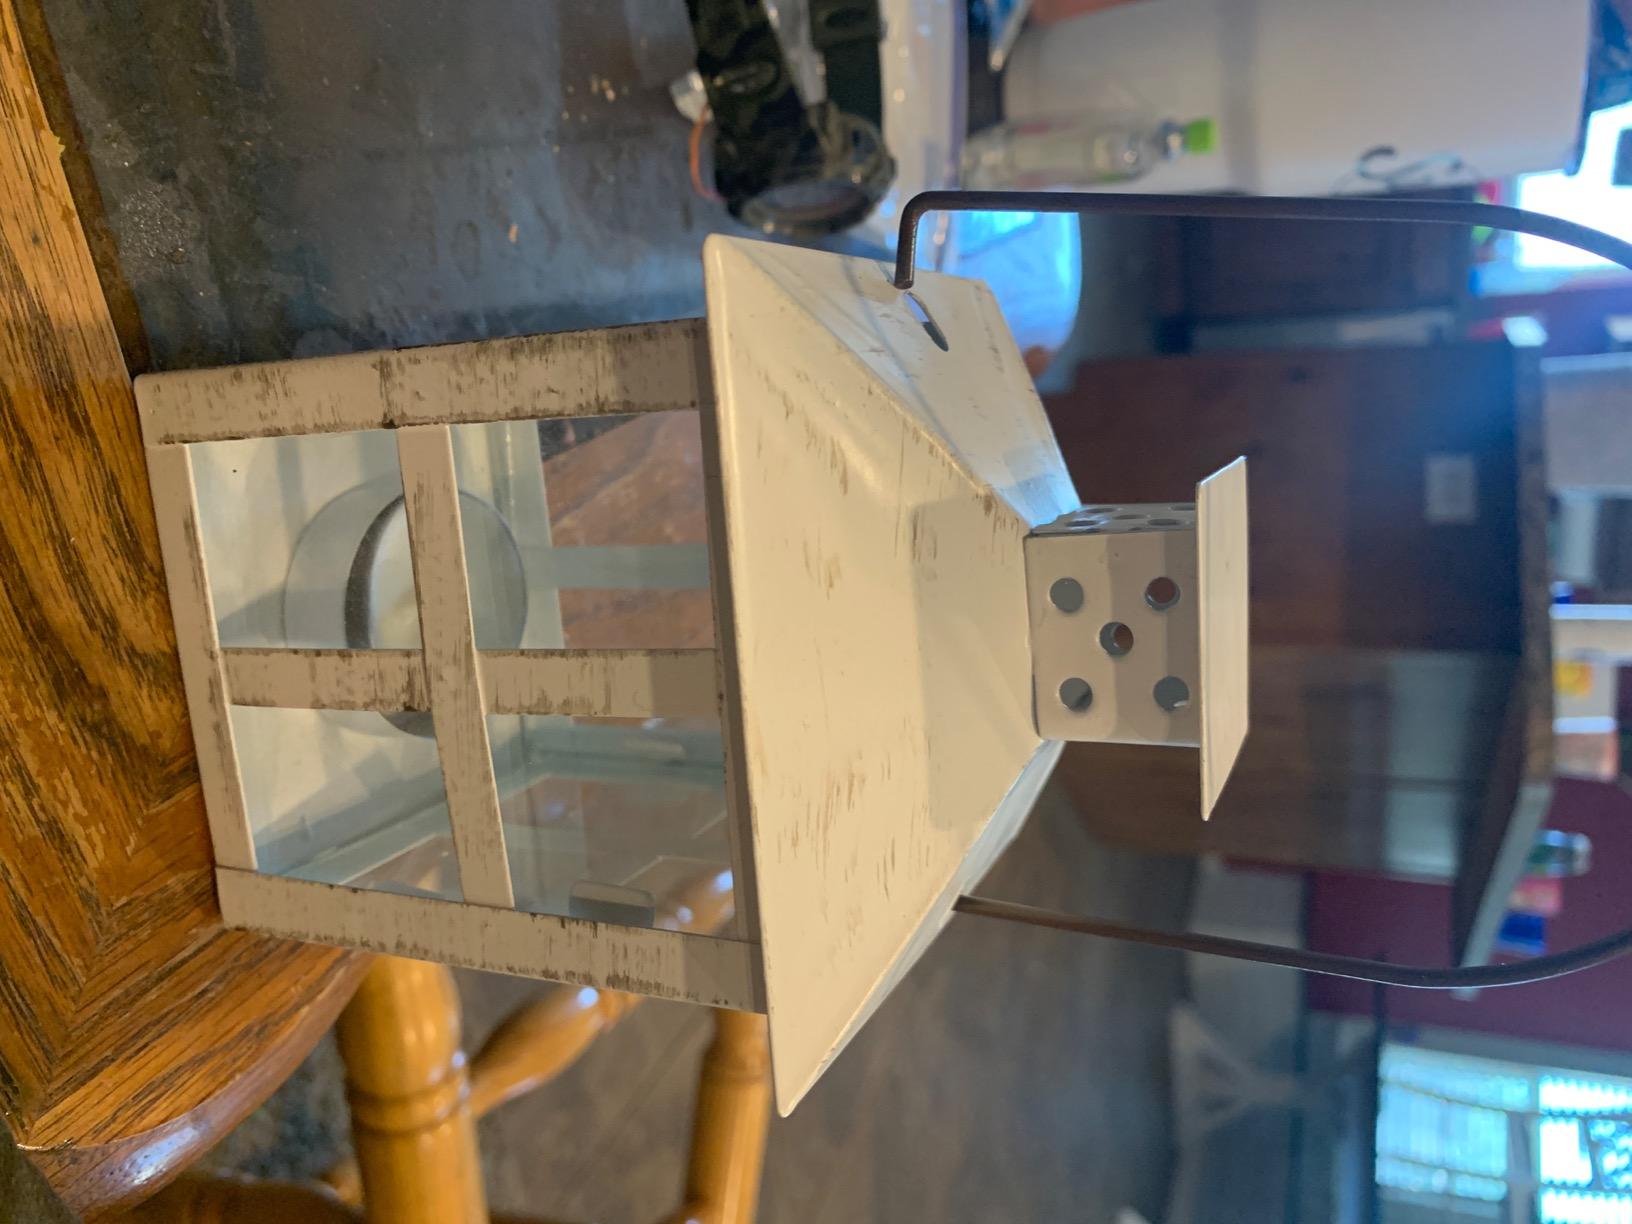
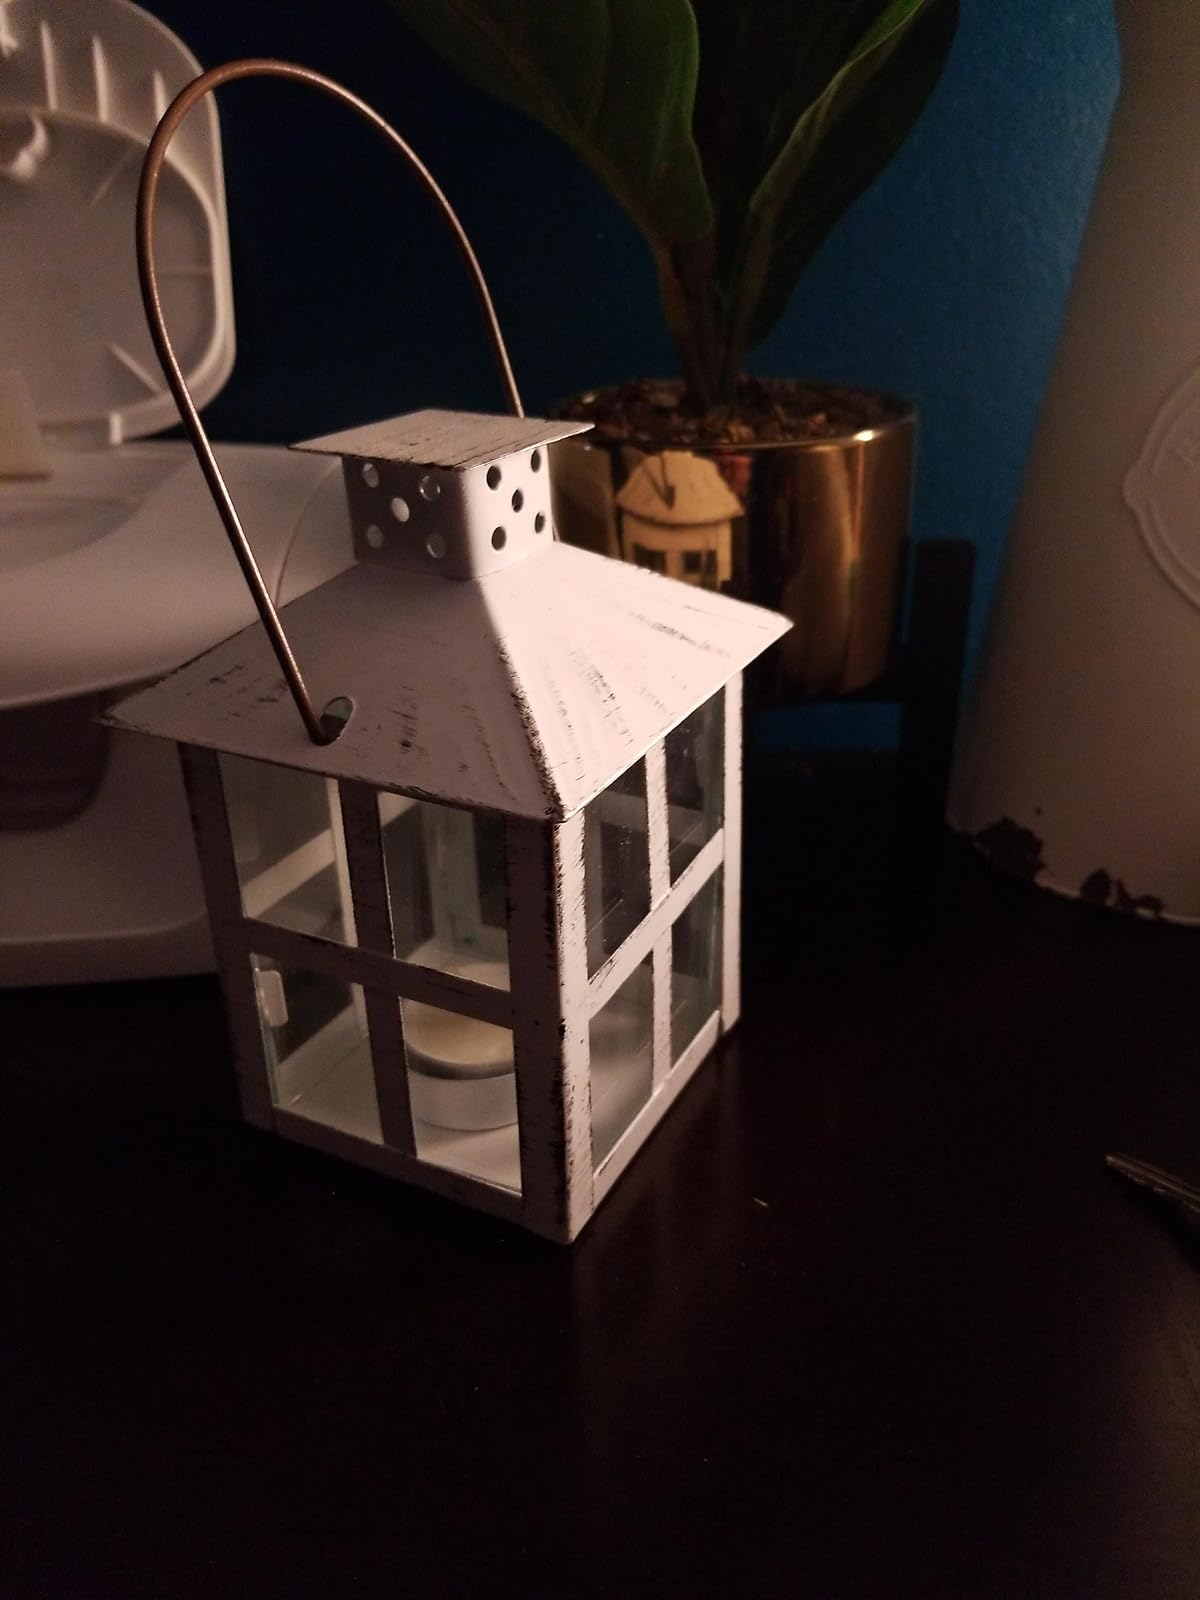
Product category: lantern
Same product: yes